Aerodynamics Research Institute

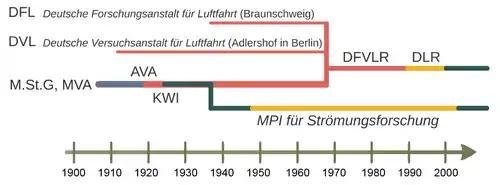
Development of aerodynamic institutes in Göttingen

The AVA was created in 1919 from the 1907 Göttingen by Ludwig Prandtl founded "Modellversuchsanstalt für Aerodynamik der Motorluftschiff-Studiengesellschaft". In its founding years, it was still concerned with the development of the "best" form of airship. In 1908, the first wind tunnel was built in Göttingen for tests on models for aviation. In 1915, founded in 1911 Kaiser Wilhelm Society (KWG) and under the direction of Ludwig Prandtl the "Modellversuchsanstalt aerodynamics" was founded in 1919 as the "Aerodynamic Research Institute of the Kaiser Wilhelm Society" (AVA) was transferred to the KWG and converted in 1925 into the "Kaiser Wilhelm Institute for Flow Research linked to the Aerodynamic Research Institute".